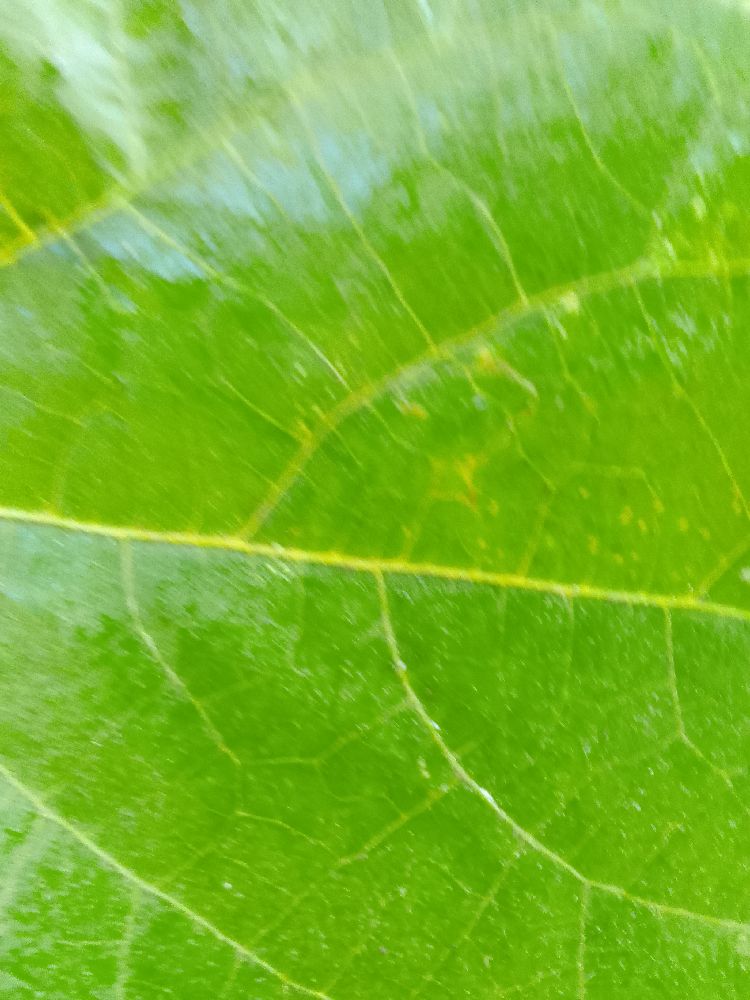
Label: healthy